Celebrity

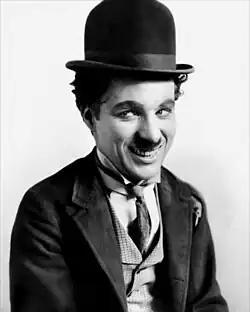
Charlie Chaplin as the Tramp in 1915.

The movie industry spread around the globe in the first half of the 20th century, creating the first film celebrities. The term celebrity was not always tied to actors in films however, especially when cinema was starting as a medium. As Paul McDonald states in "The Star System: Hollywood's Production of Popular Identities", "In the first decade of the twentieth century, American film production companies withheld the names of film performers, despite requests from audiences, fearing that public recognition would drive performers to demand higher salaries." Public fascination went well beyond the on-screen exploits of movie stars, and their private lives became headline news: for example, in Hollywood the marriages of Elizabeth Taylor and in Bollywood the affairs of Raj Kapoor in the 1950s. Like theatrical actors before them, movie actors were the subjects of celebrity walls in restaurants they frequented, near movie studios, most notably at Sardi's in Hollywood.